Michigan Lutheran Seminary

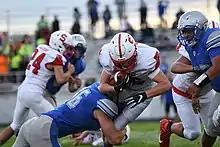
MLS Cardinals football in 2019

MLS offers intramural and interscholastic athletic programs throughout the school year. The school's 12 interscholastic programs include football, cross country, basketball, hockey (co-op), wrestling, baseball, and track and field for boys; volleyball, cross country, basketball, softball, and track and field for girls. MLS is a member of the Tri-Valley Conference (TVC), competing in the TVC West Division, and holds membership in the Michigan High School Athletic Association. The school's nickname is the Cardinals, and its colors are red and white.